Charles Pelot Summerall

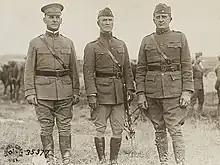
From left to right: Major General Charles P. Summerall, commanding V Corps, Brigadier General Frank Parker, commanding the 1st Division, Brigadier General Francis C. Marshall, commanding the 2nd Brigade, 1st Division, France, October 31, 1918.

General John J. Pershing, in a hand-written dedication to the official Report of the First Army, wrote in 1924: "To Major General Charles P. Summerall, whose loyal and distinguished services as Brigade, Division, and Corps Commander during Allied operations of the American Expedition army forces in the World War will ever remain the pride of his associates and will ever mark him as one of the outstanding figures of that great struggle. Especially will his name be linked with the wonderful achievements of the First Division which exemplifies his character as a soldier and a leader."